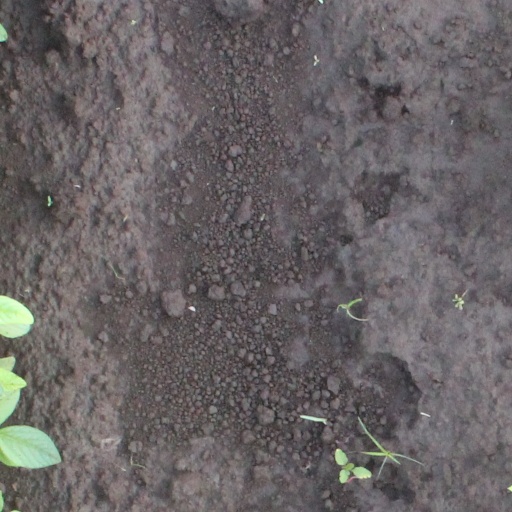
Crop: soybean